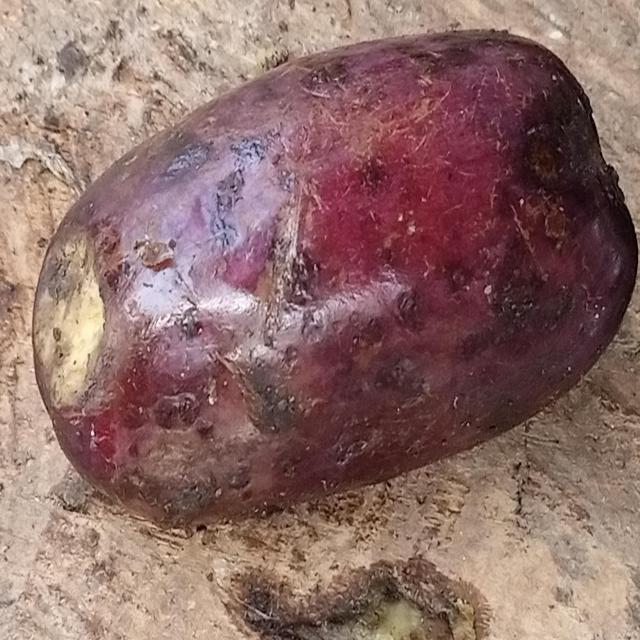
Plum grade: rotten